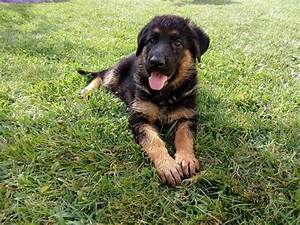
Label: cane